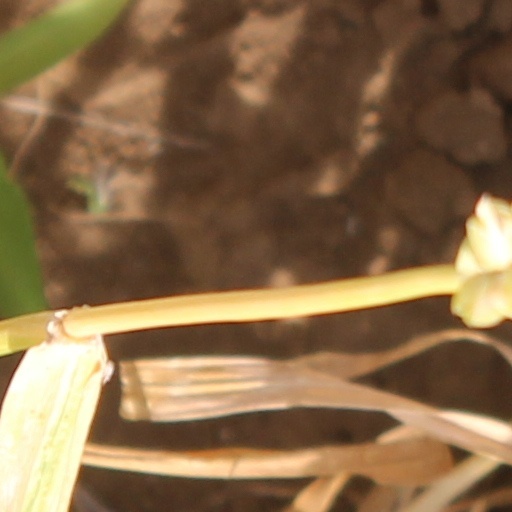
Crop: wheat